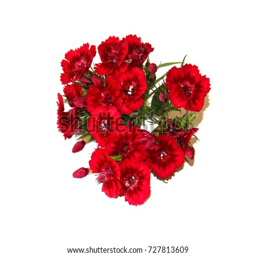
the flowers of charming small colored carnations , closeup isolated on white